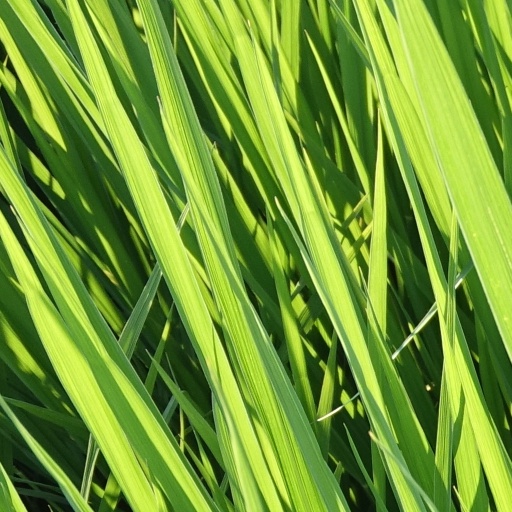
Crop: rice